Space Hawk

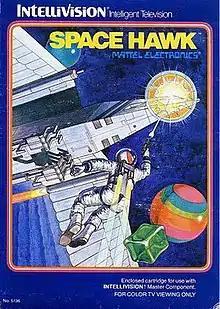

Space Hawk is a multidirectional shooter released by Mattel for its Intellivision console in 1982. The game is a re-worked version of a previously planned clone of "Asteroids" in which the player, in a rocket-powered space suit, is drifting in space and shooting down or avoiding targets, including the titular hawks.